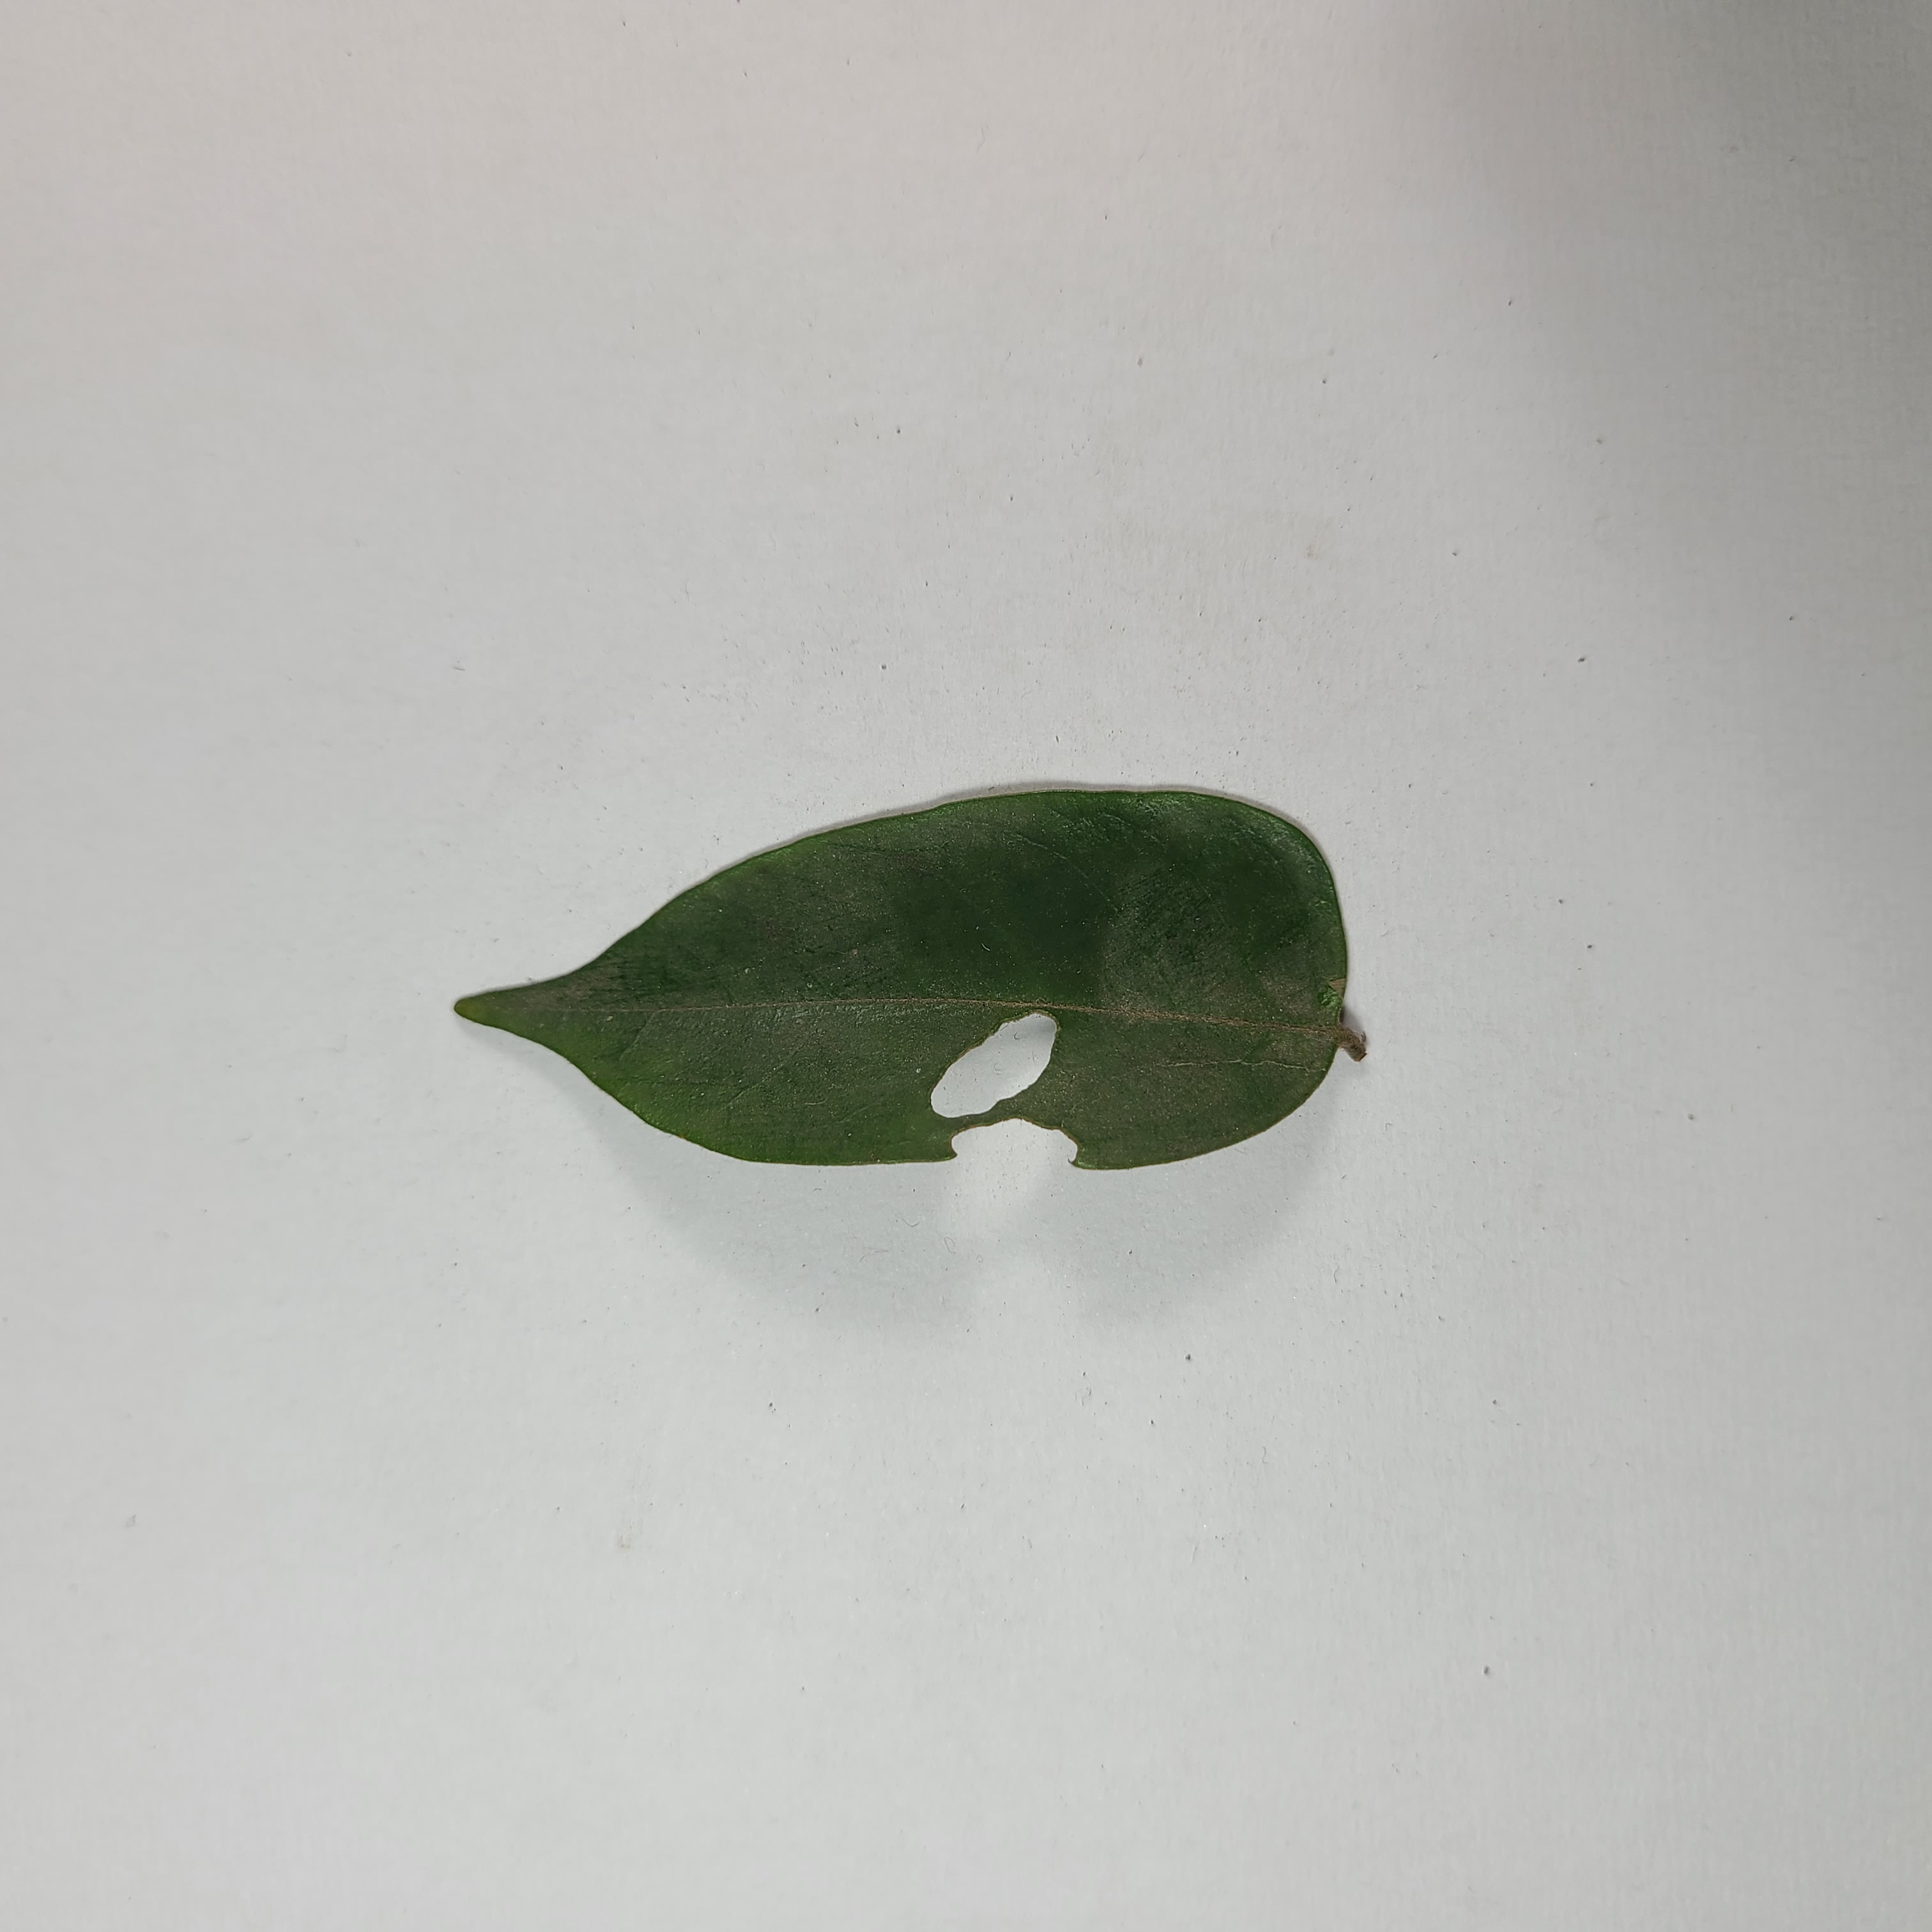
Label: Insect Hole leaves